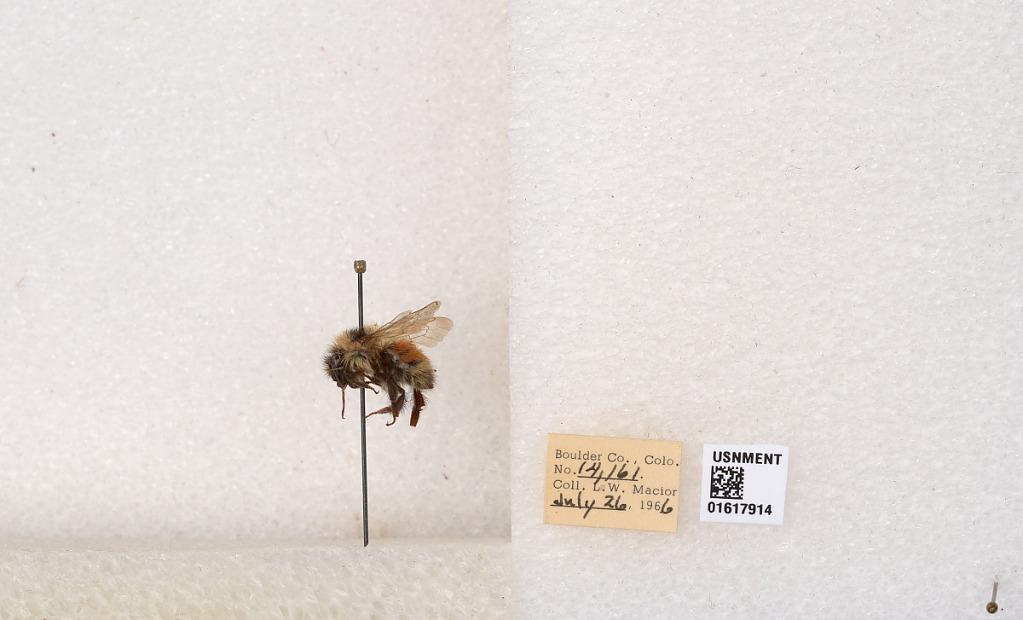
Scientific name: Bombus (Pyrobombus) sylvicola Kirby
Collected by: L. Macior
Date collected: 1966-7-26
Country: United States
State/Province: Colorado
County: Boulder
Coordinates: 40.0163, -105.294